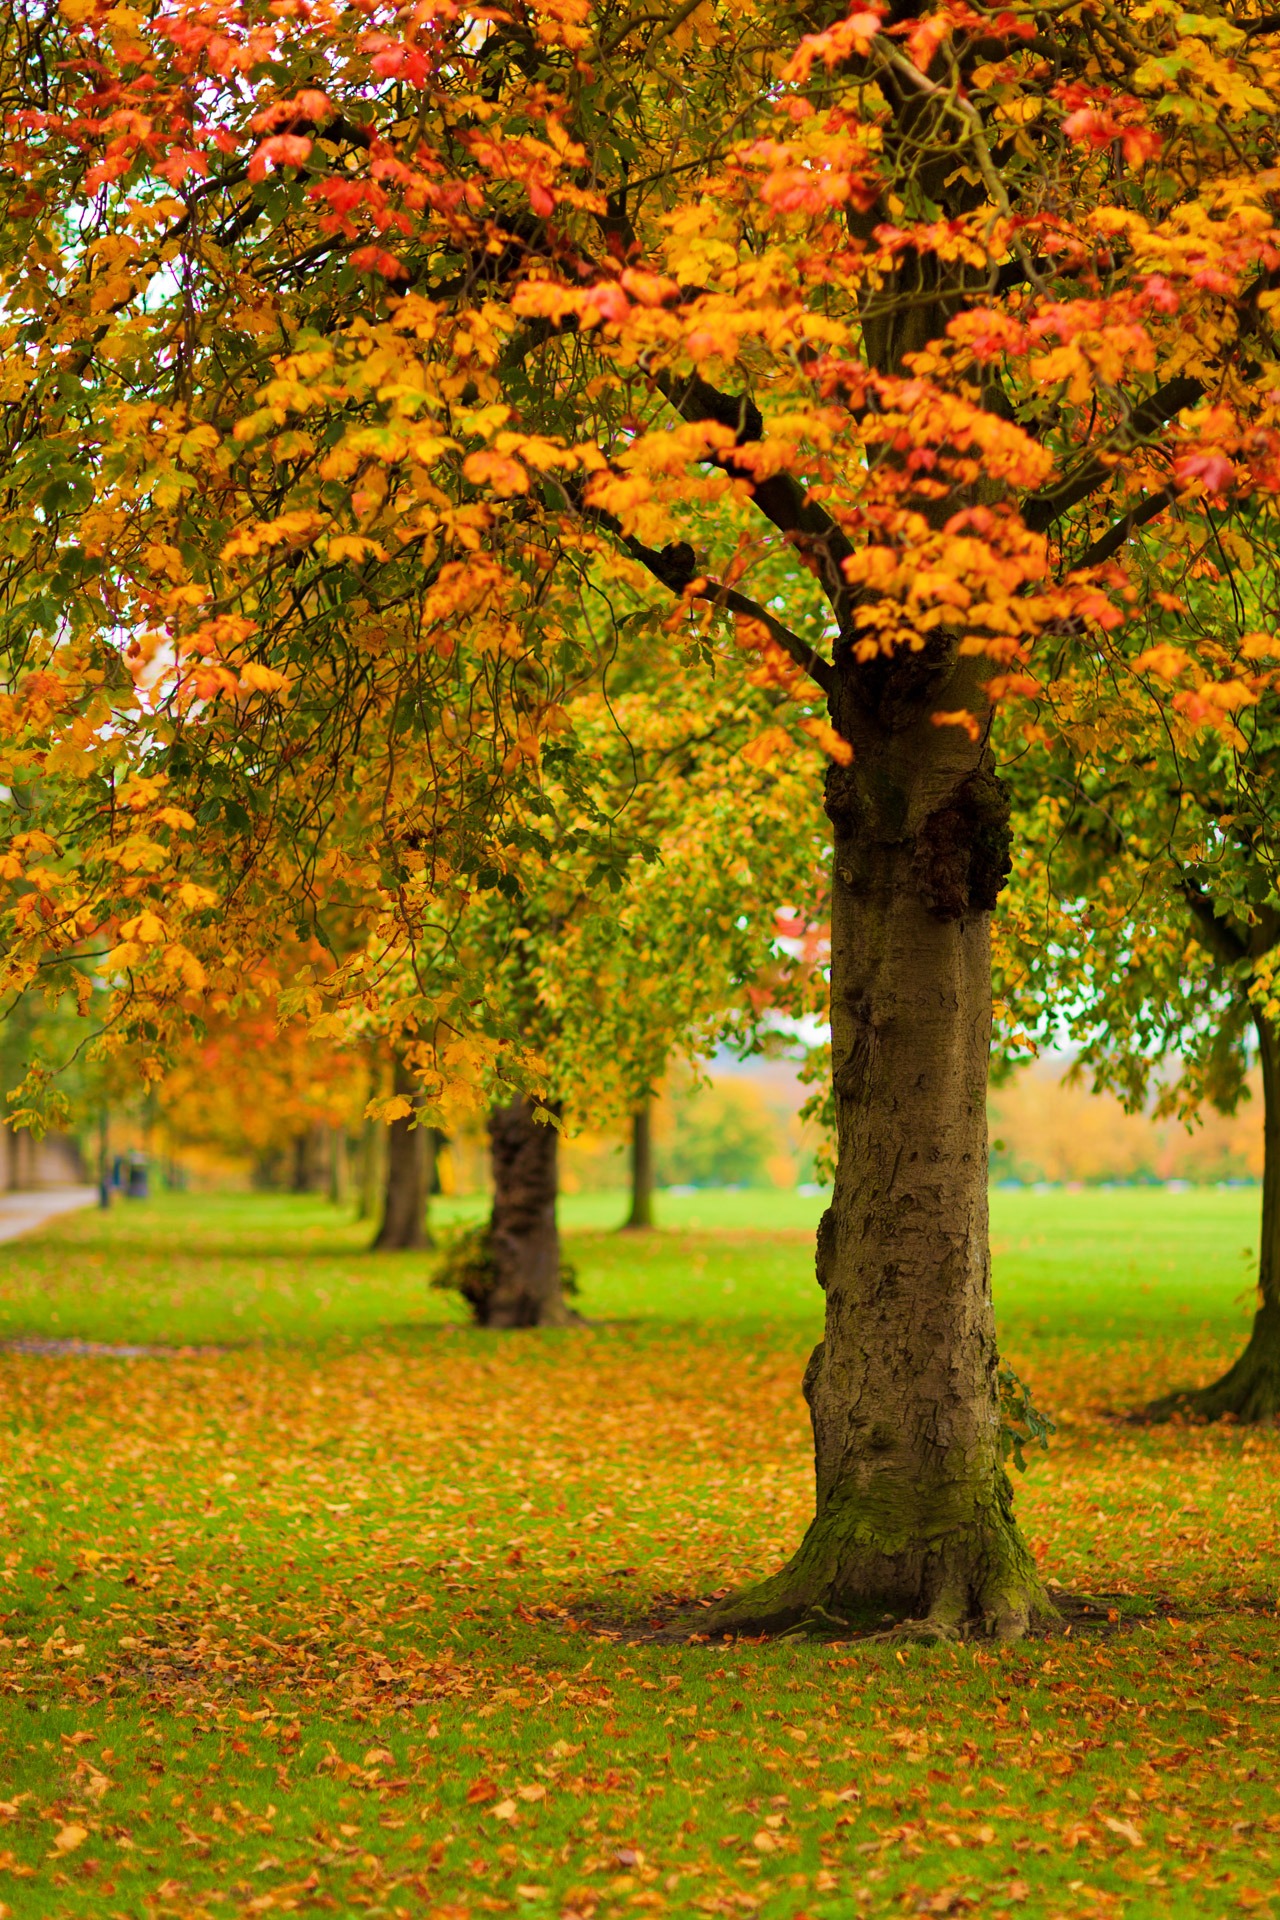
tree, nature, forest, plant, sunlight, leaf, fall, foliage, orange, red, autumn, park, colorful, yellow, season, maple tree, trees, leaves, outdoors, vivid, seasonal, deciduous, grove, woodland, vibrant, woody plant